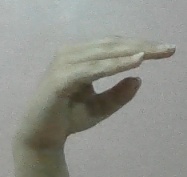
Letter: jeem